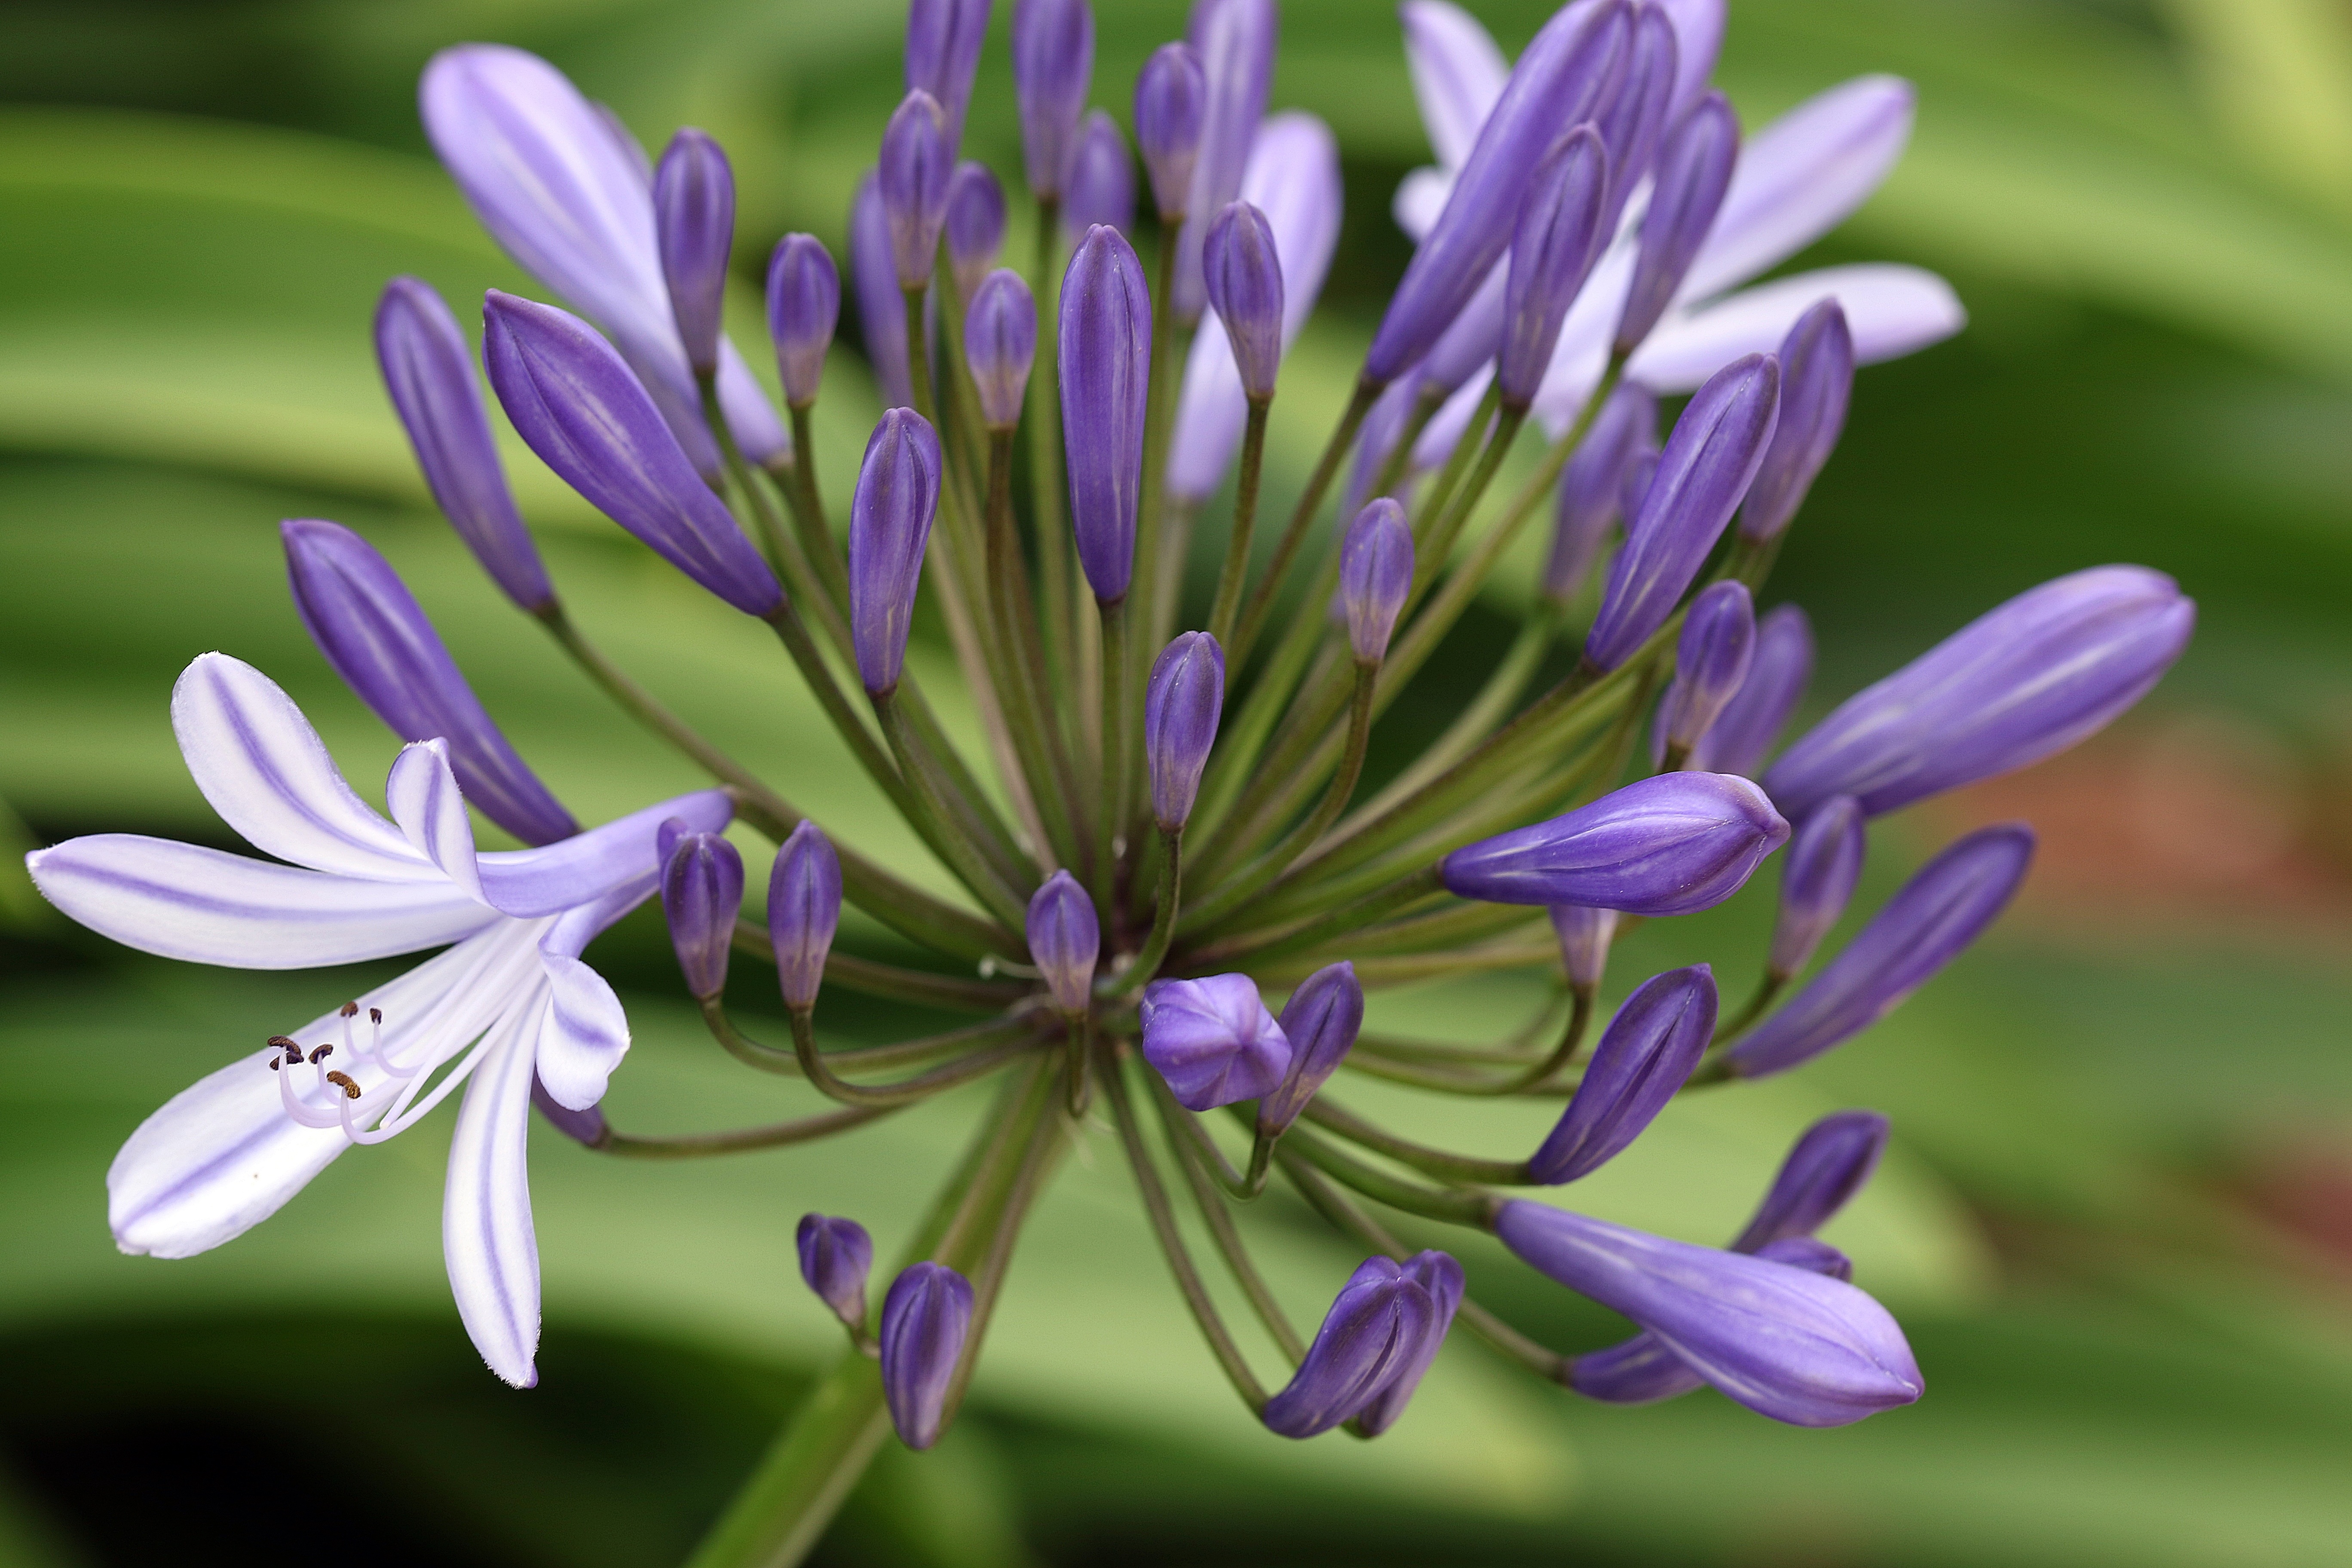
plant, flower, petal, food, herb, produce, vegetable, botany, garden, flora, tropical plant, blue flower, wildflower, spain, tenerife, exotic, agapanthus, chives, macro photography, blue flowers, flowering plant, the buds, onion plant, land plant, onion genus, india hyacinth